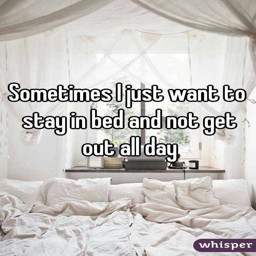
sometimes i just want to stay in bed and not get out all day